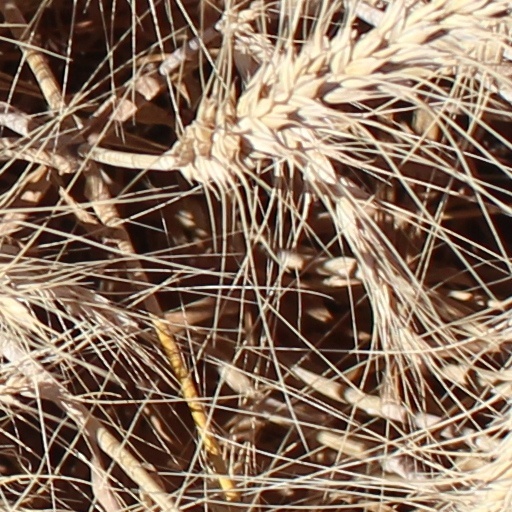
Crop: wheat